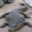
Label: crocodile